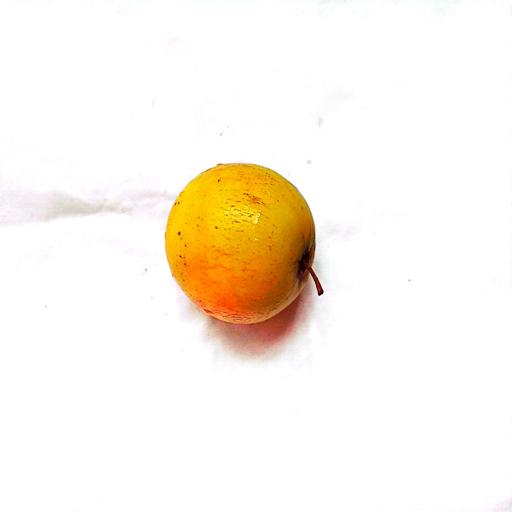
Label: healthy